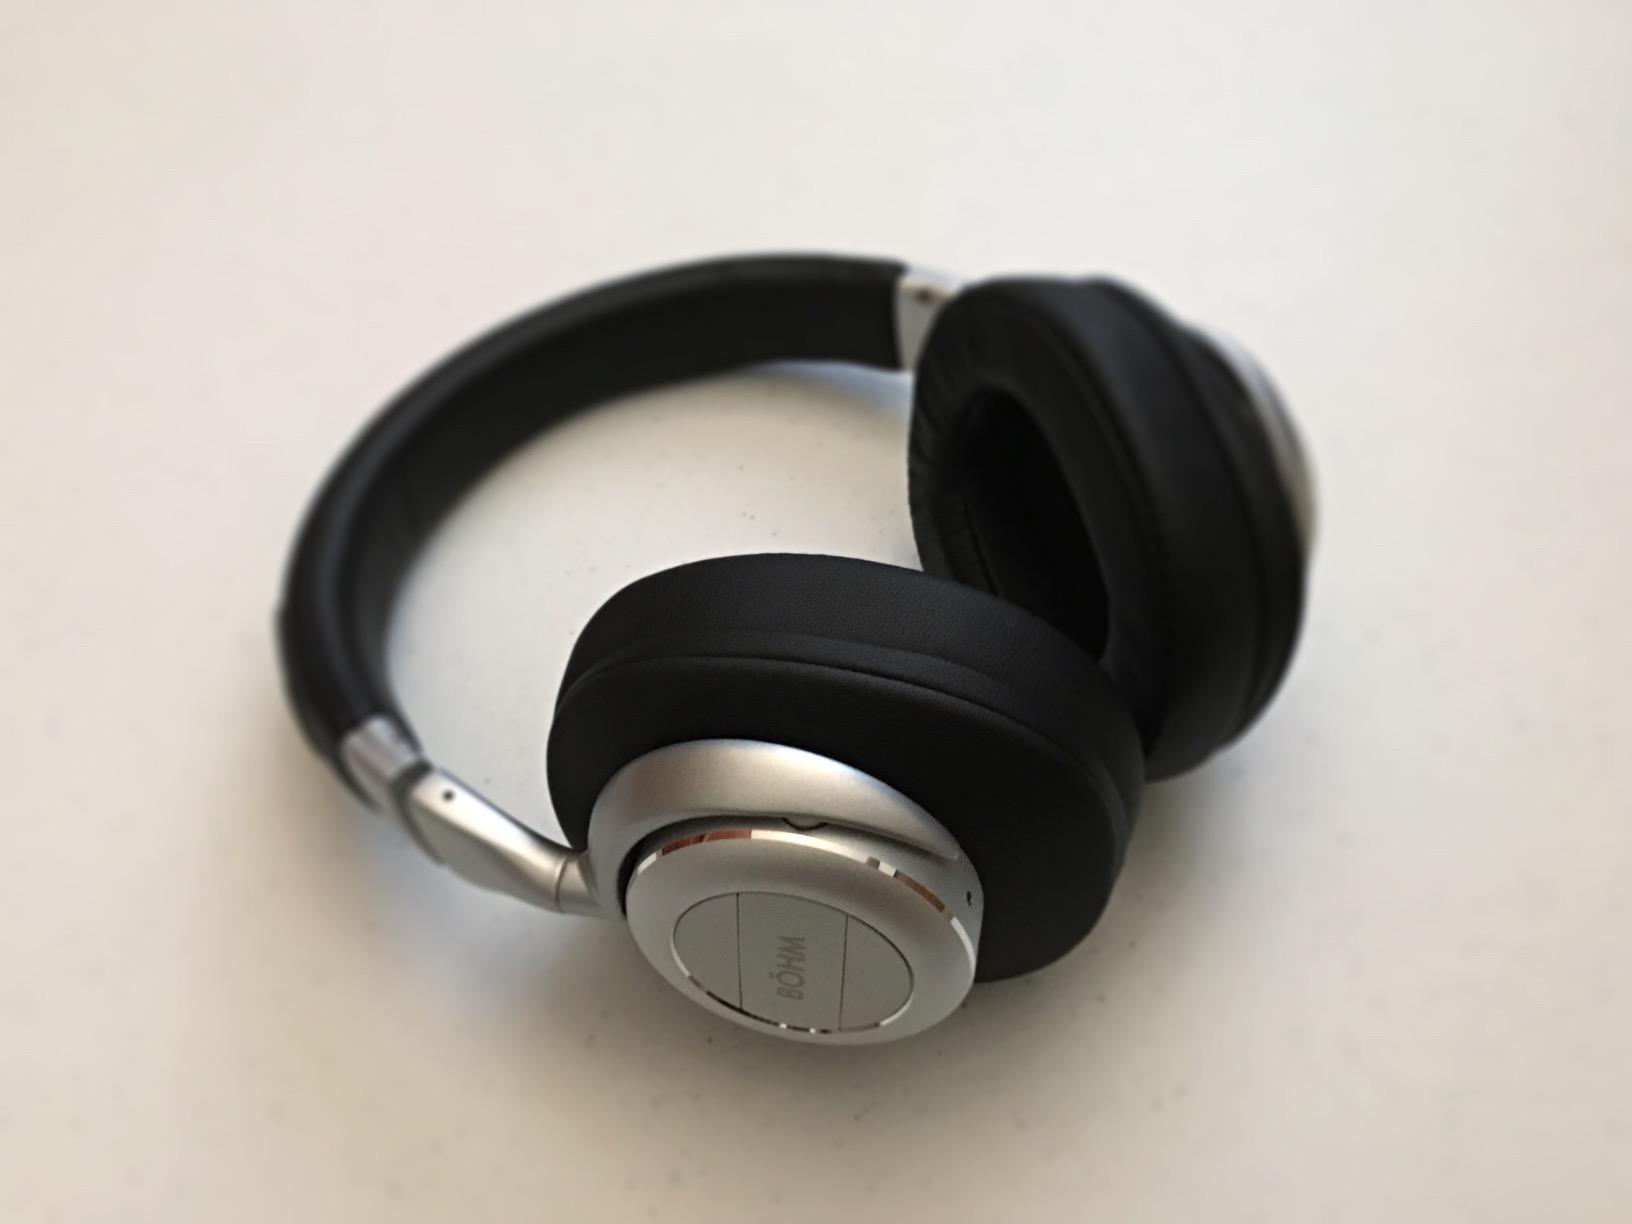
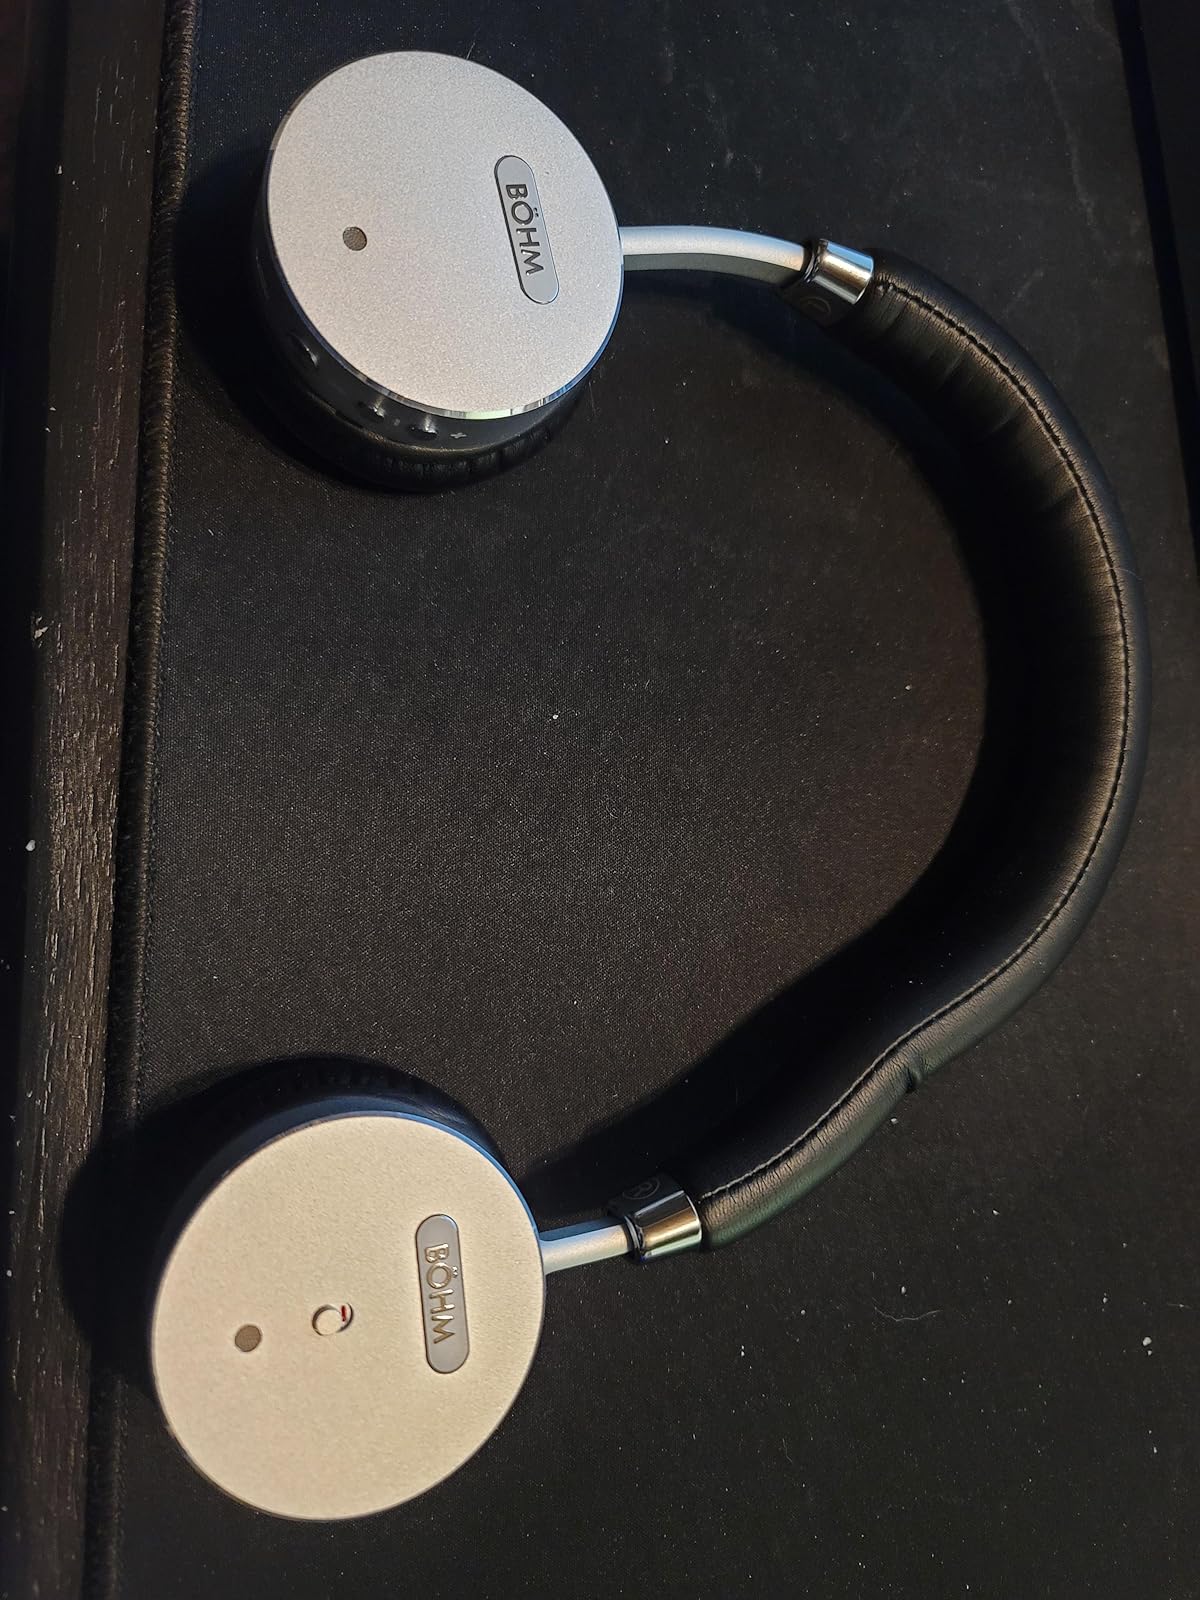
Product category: headphones
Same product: no